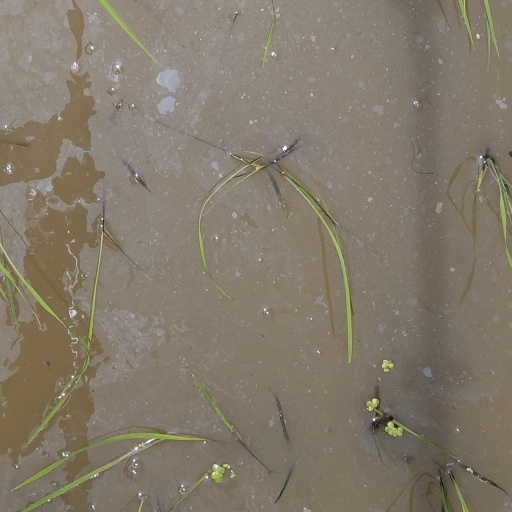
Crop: rice